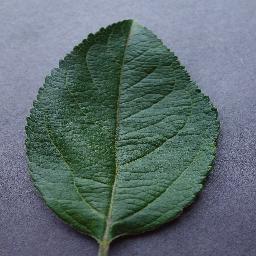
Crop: apple
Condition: healthy